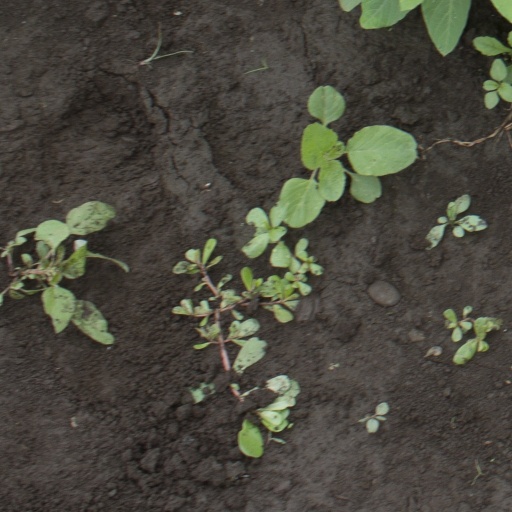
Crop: soybean